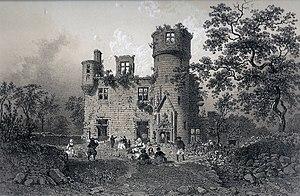
Ruines du château de Rustéphan (dessin publié en 1867)
Le château de Rustéphan est un ancien manoir du XVᵉ et du XVIᵉ siècle en ruine, situé dans l'ancienne commune de Nizon, près de Pont-Aven dans le Finistère. Il a été construit vers 1480 par Jean du Fou, chambellan du roi Louis XI, grand échanson de France.